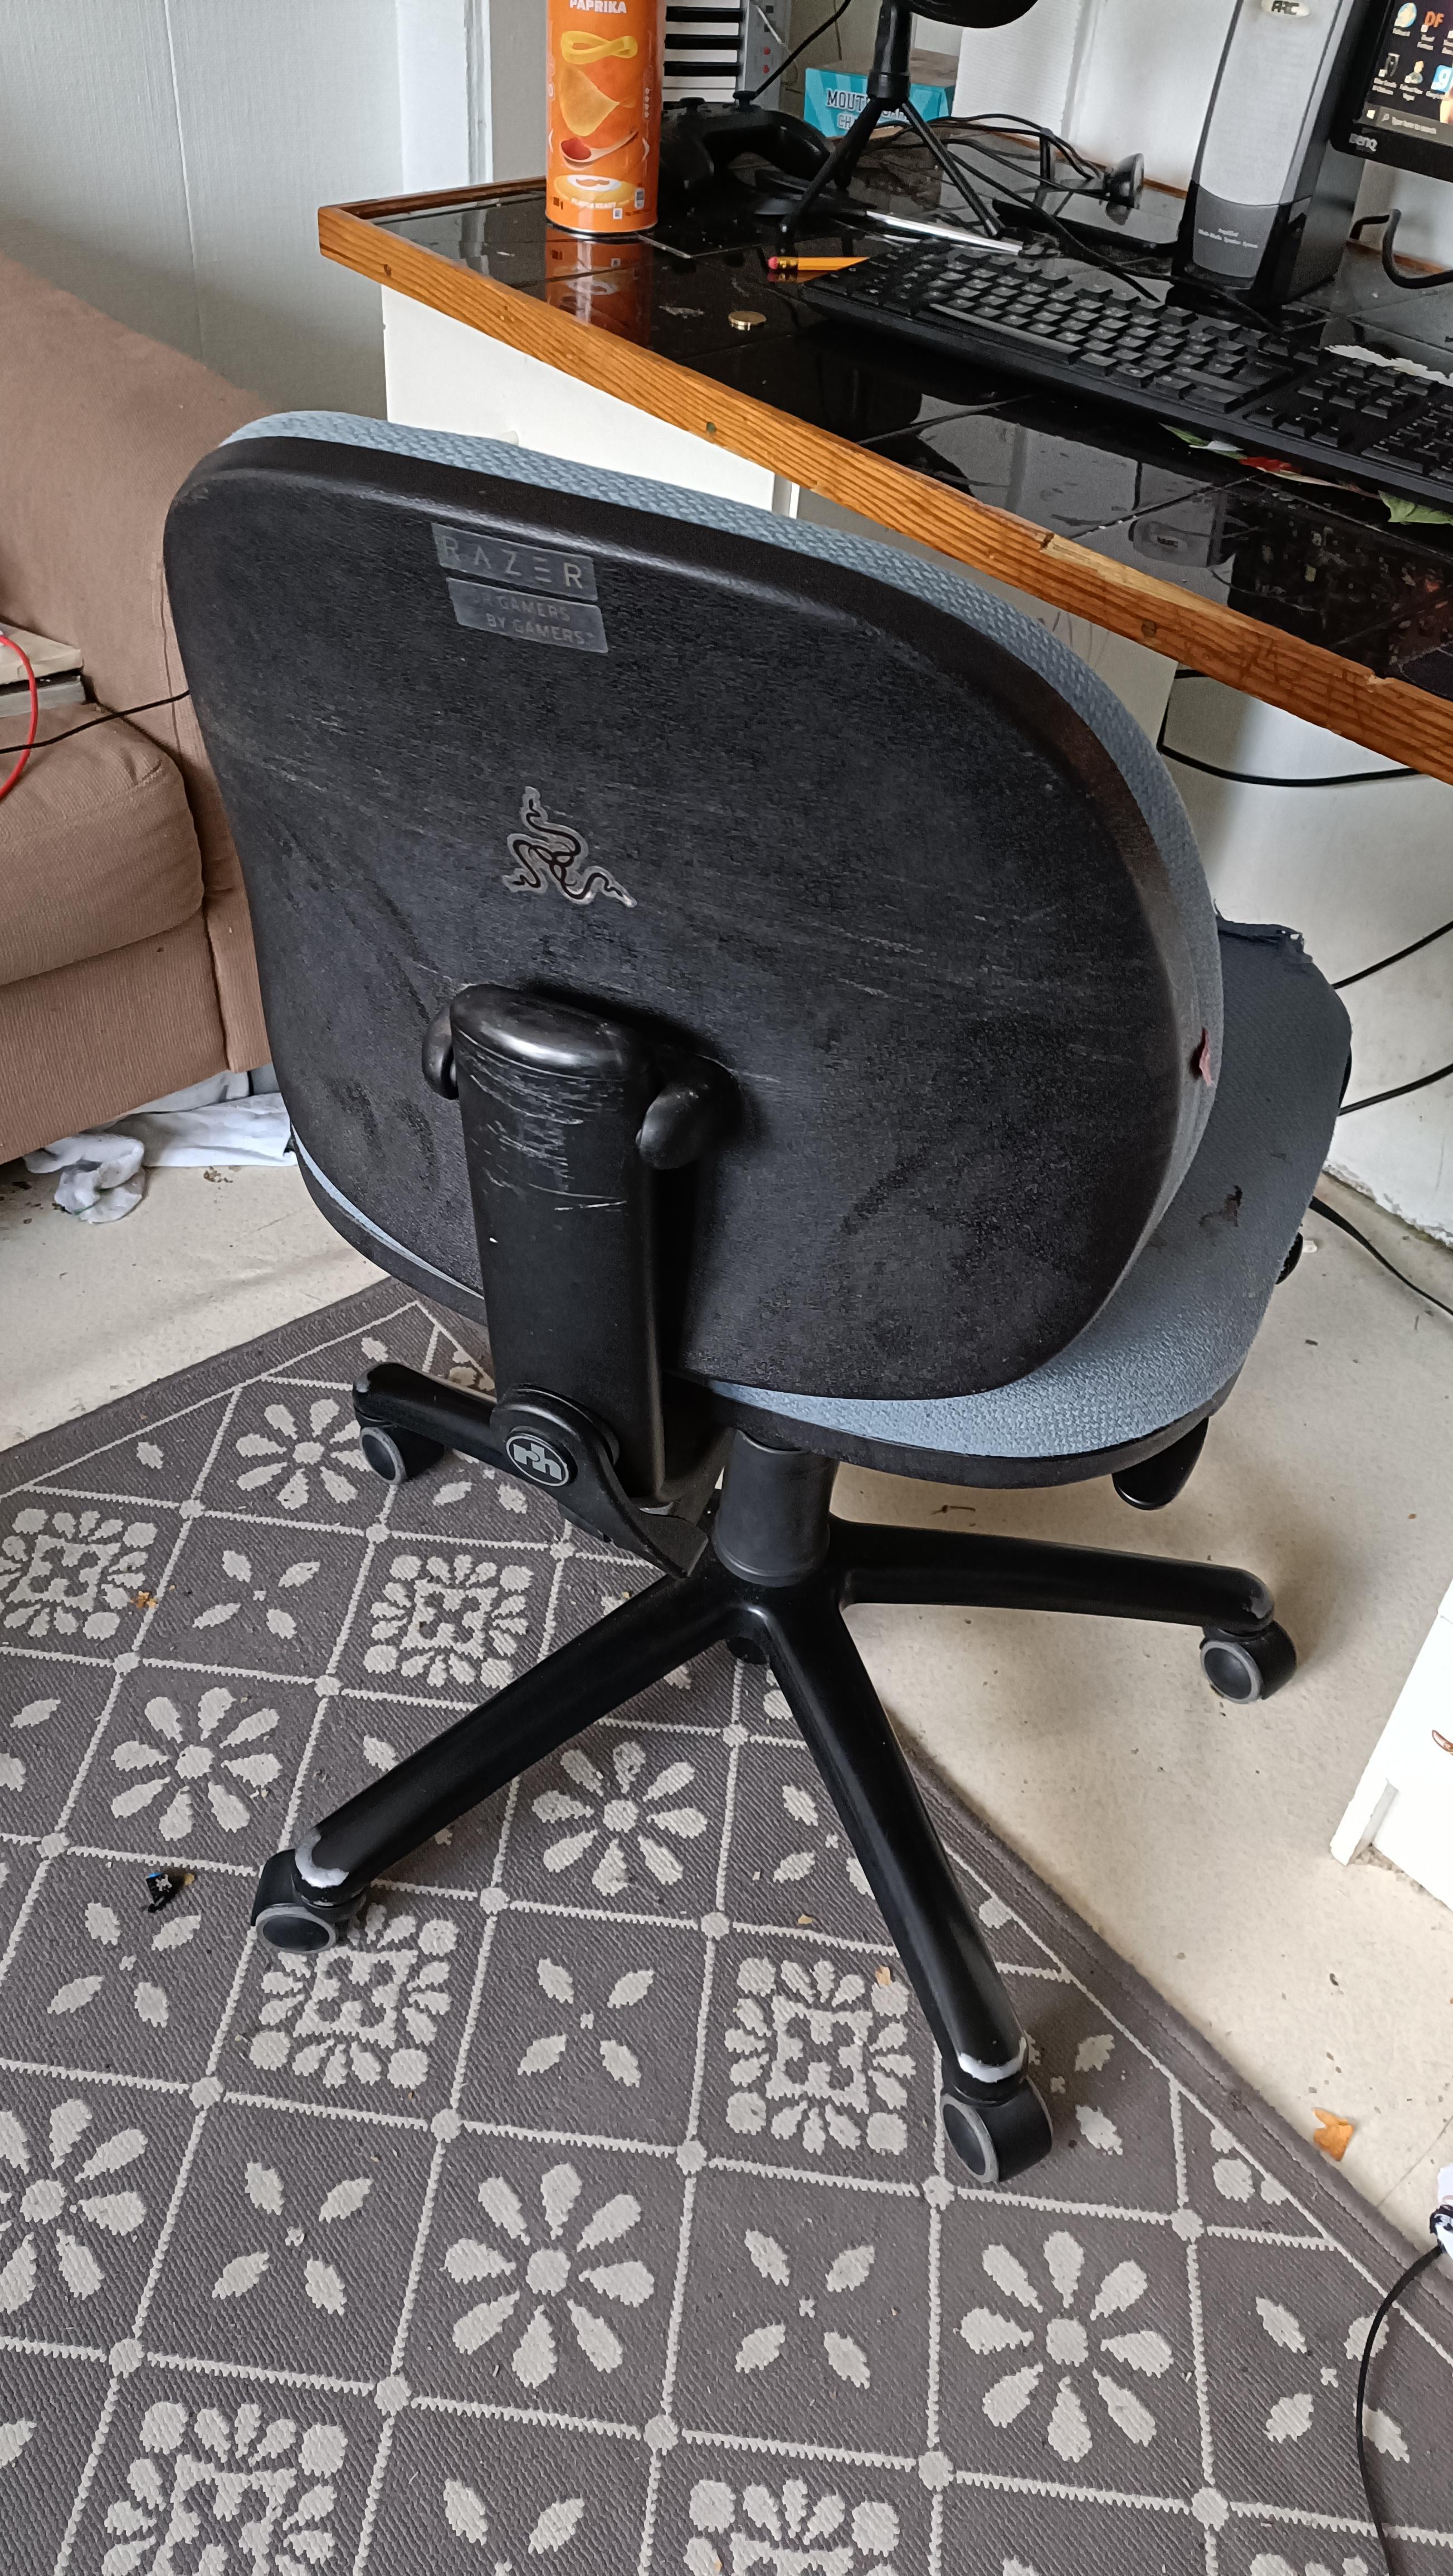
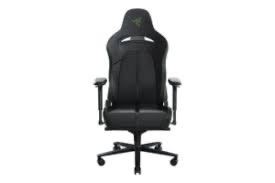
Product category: items_chair
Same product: no